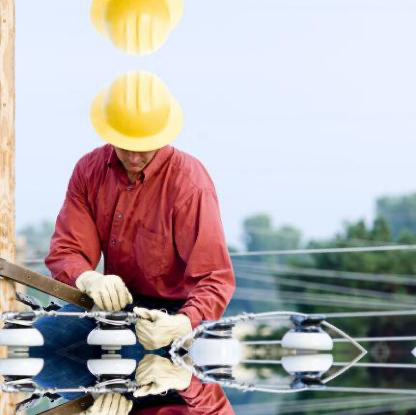
Objects in the image:
label: helmet
label: helmet